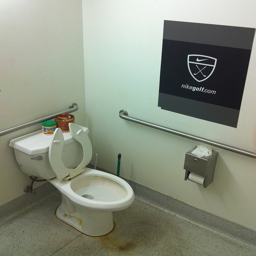
a bath room with a toilet a toilet paper dispenser and a hand rail
A white toiler in a very small bathroom.
A picture of a bathroom with a toilet in it.
A white toilet covered in filth and urine.
The interior of a bathroom with a toilet and soiled floor.